SAM at 8Q

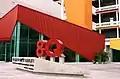
Facade of SAM at 8Q, the former Catholic High School. Image courtesy of SAM.

SAM at 8Q is the annexe of Singapore Art Museum - Singapore's contemporary art museum. Located at the heart of the city, it derives its name from the museum's location at No. 8 Queen Street near Bras Basah Road. SAM at 8Q is also approximately 88 steps away from Singapore Art Museum.